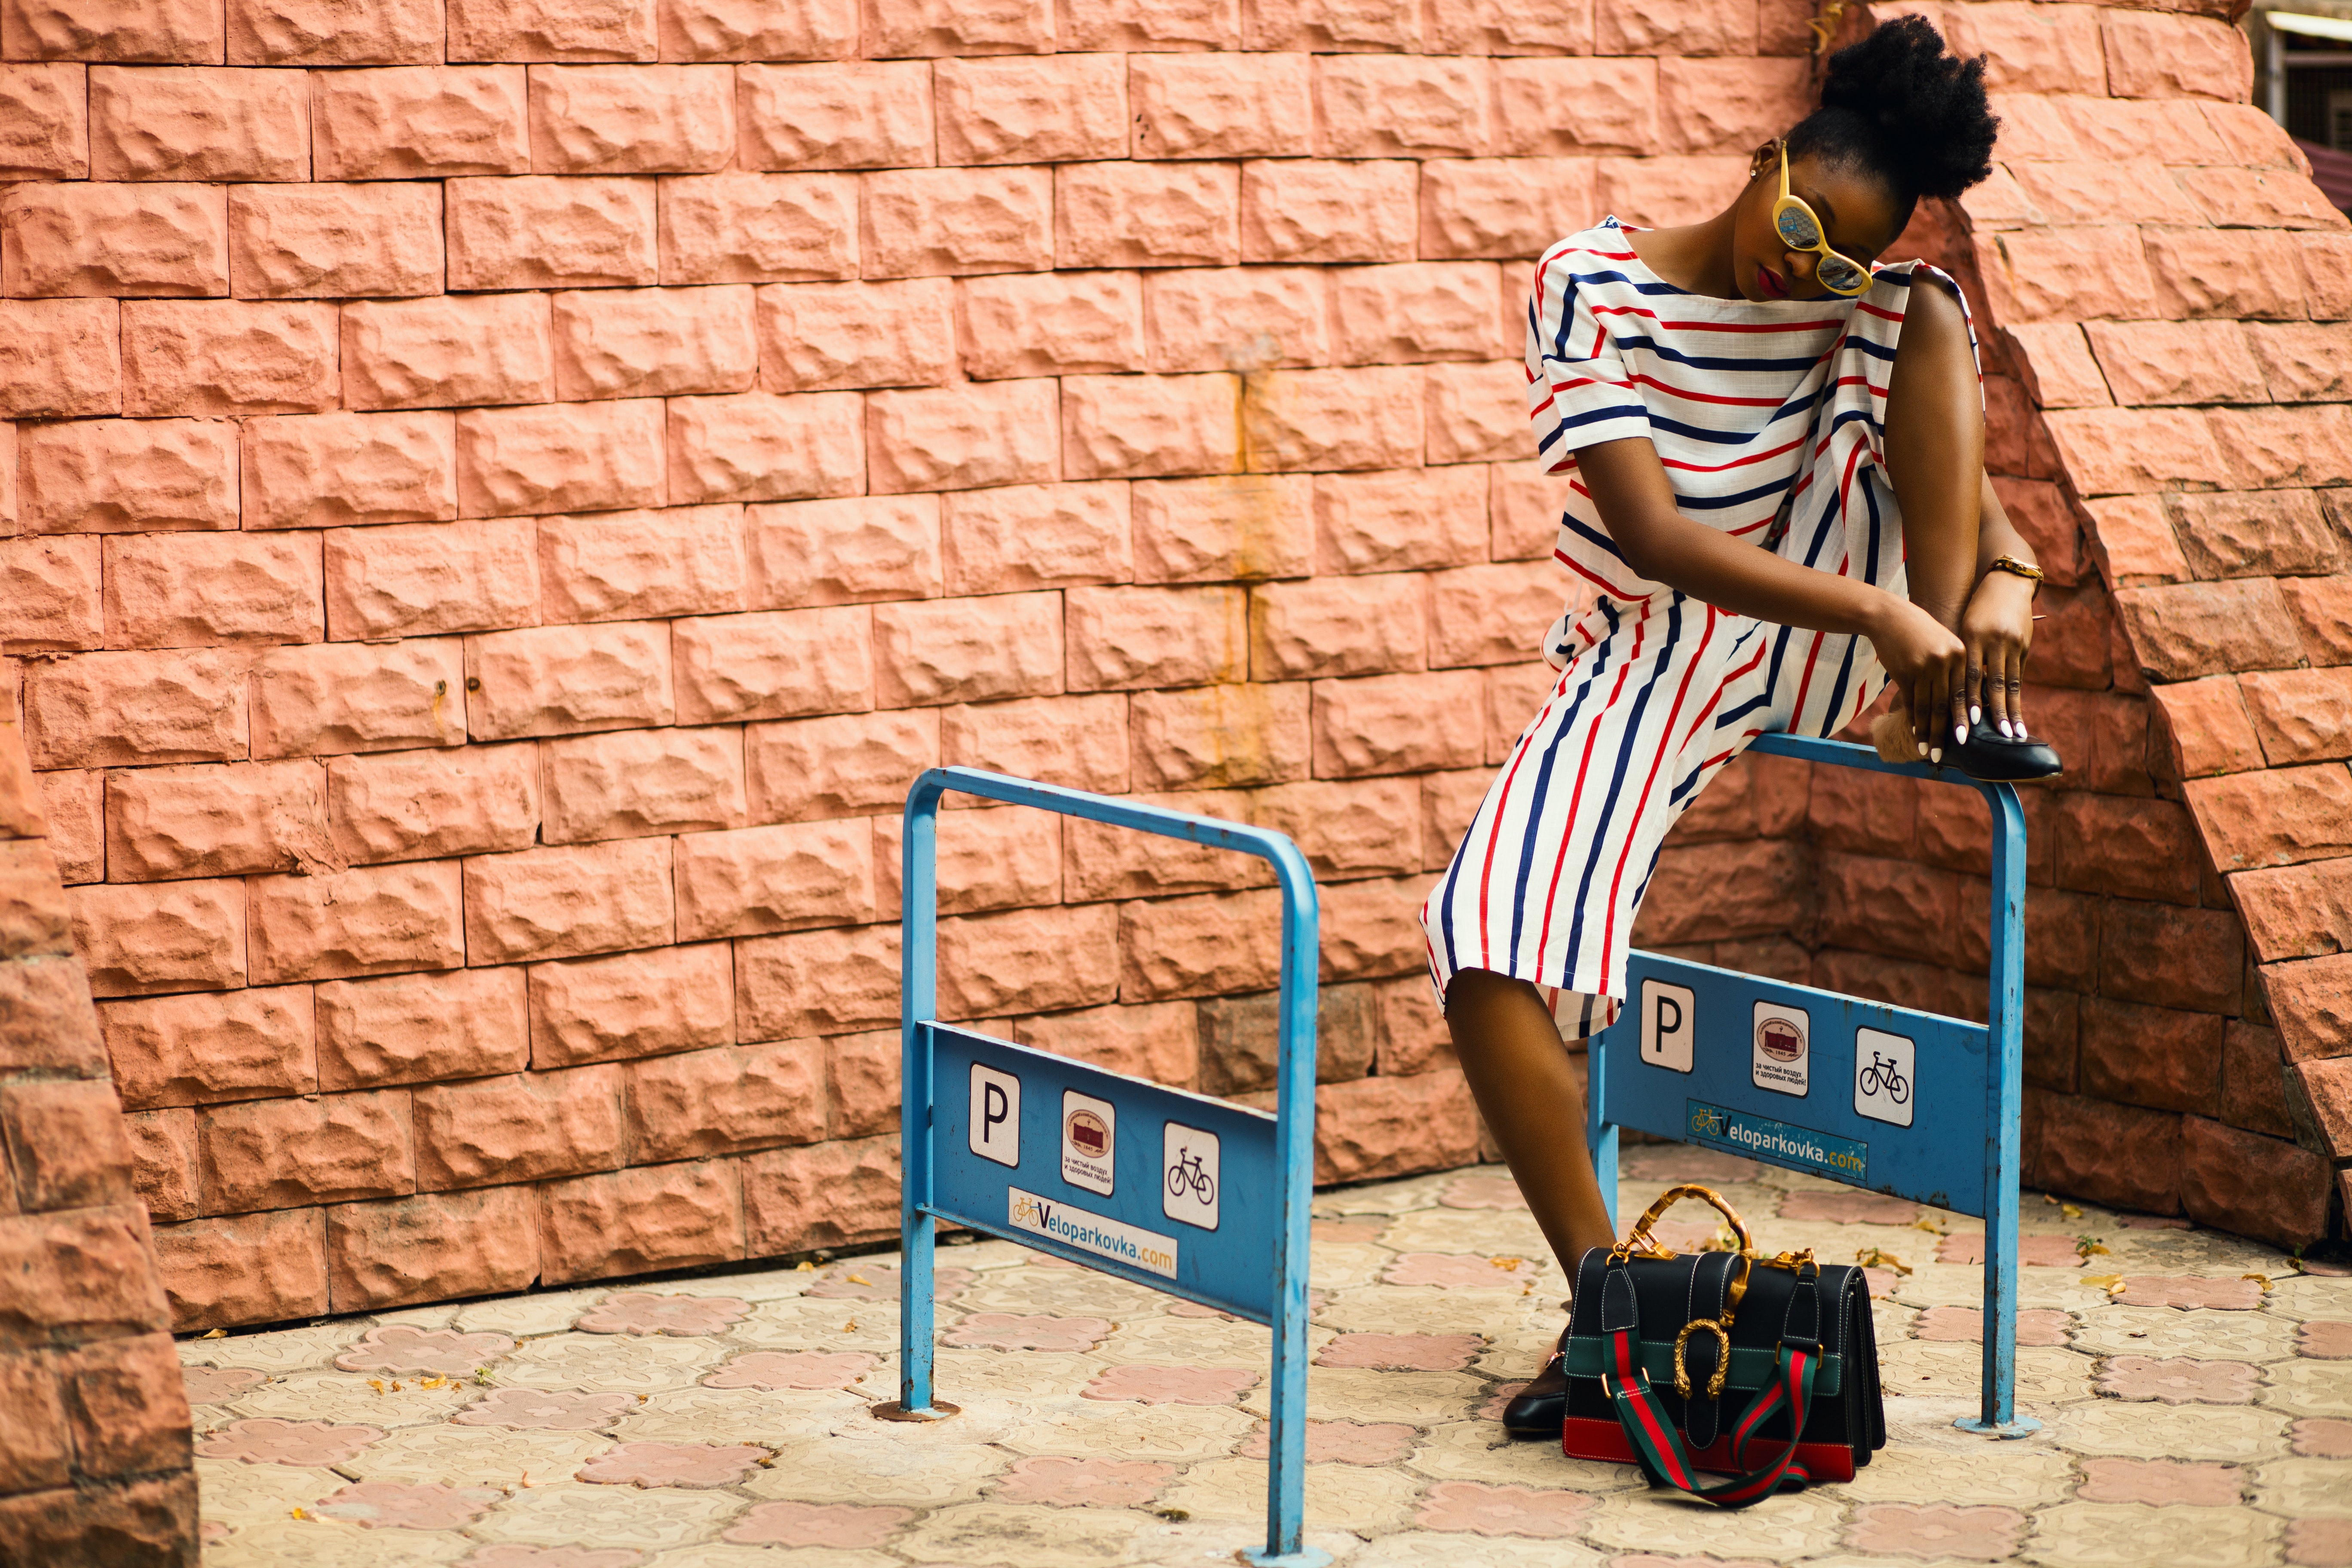
wall, brick, street fashion, brickwork, shadow, shoe